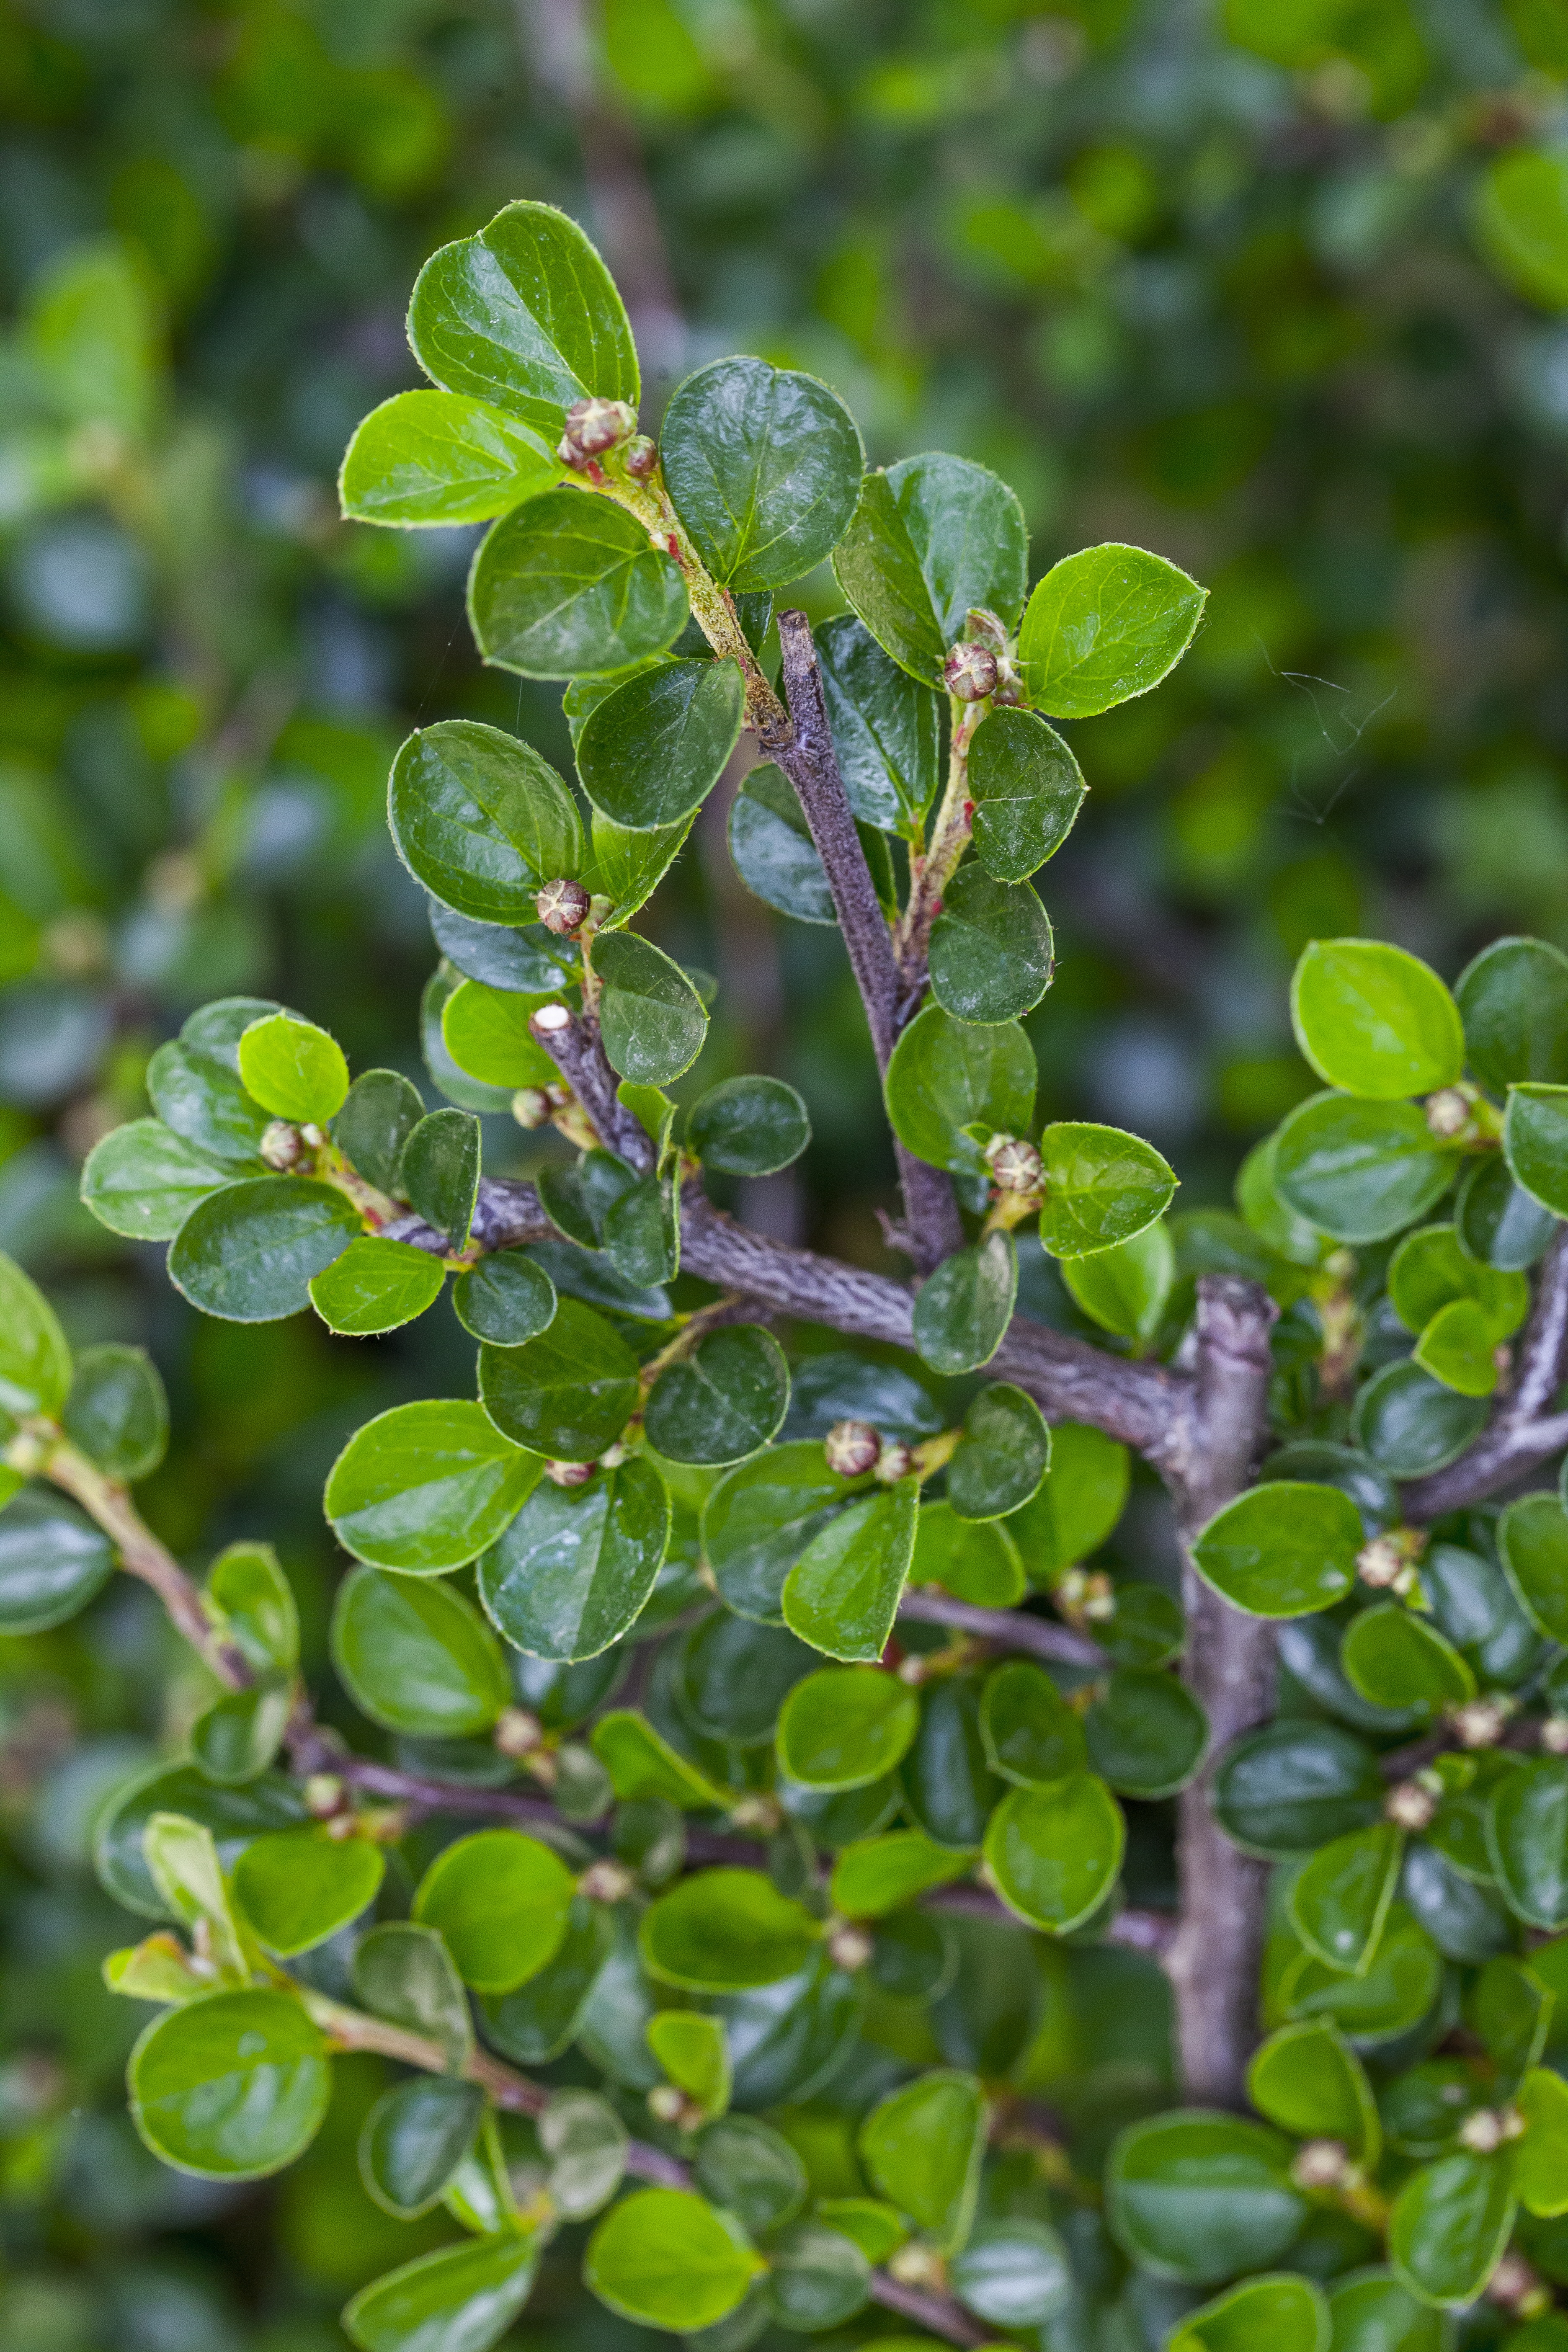
tree, nature, outdoor, branch, plant, fruit, leaf, flower, summer, environment, food, spring, green, herb, produce, evergreen, park, garden, sunny, gardening, shrub, leafs, yard, flowering plant, bilberry, woody plant, land plant, arctostaphylos uva ursi